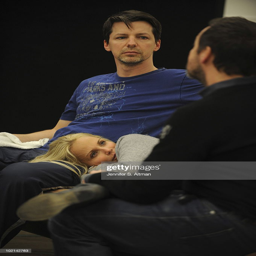
actors are photographed for newspaper .